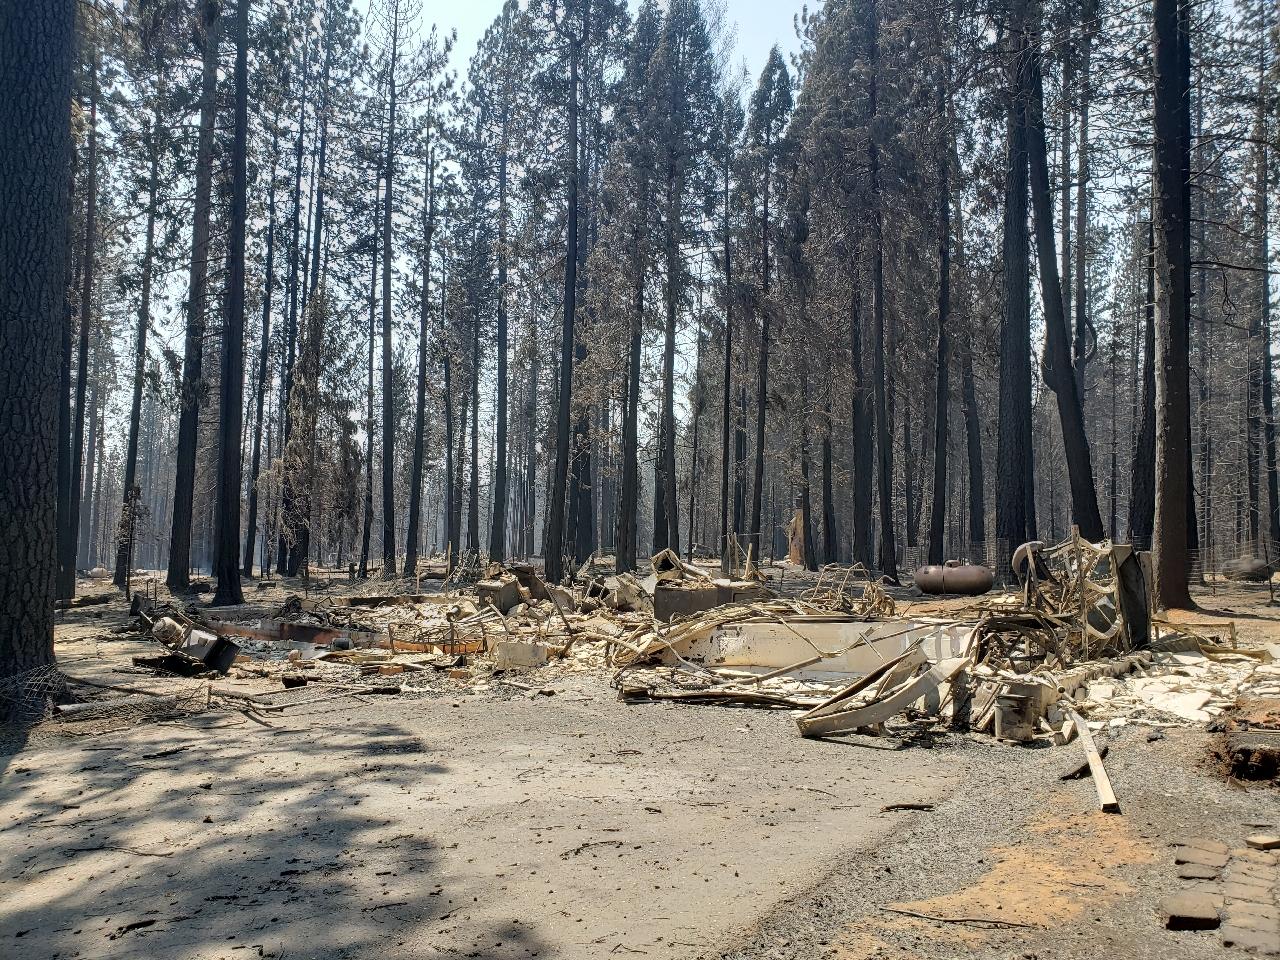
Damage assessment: destroyed